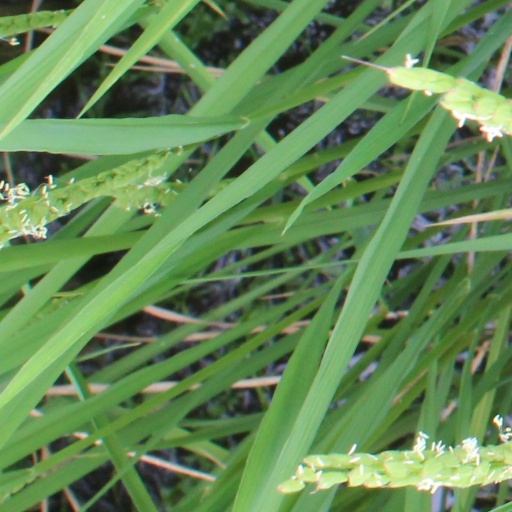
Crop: rice